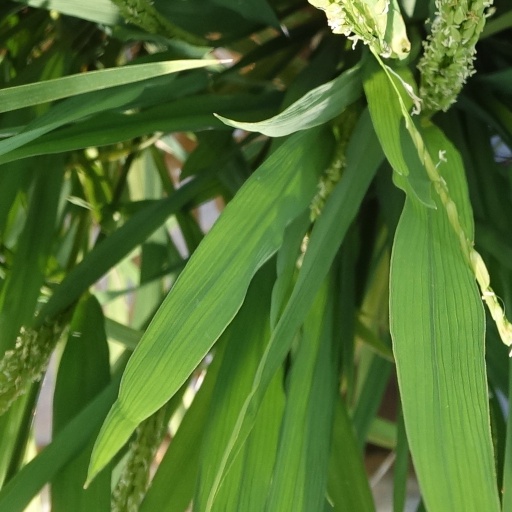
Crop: rice